Gravity

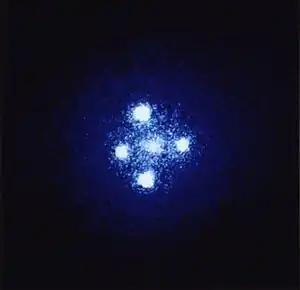
Einstein's Cross, four images of the same distant quasar around a foreground galaxy due to gravitational lensing – a single quasar is actually hidden behind a massive foreground object (a galaxy in this case)

General relativity predicts that energy can be transported out of a system through gravitational radiation also known as gravitational waves. The first indirect evidence for gravitational radiation was through measurements of the Hulse–Taylor binary in 1973. This system consists of a pulsar and neutron star in orbit around one another. Its orbital period has decreased since its initial discovery due to a loss of energy, which is consistent for the amount of energy loss due to gravitational radiation. This research was awarded the Nobel Prize in Physics in 1993.